George Speke (politician, died 1689)

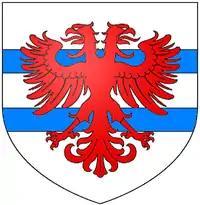
Speke arms: "Argent, two bars azure over all an eagle with two heads displayed gules"

George Speke (1623–1689) was an English politician. A Royalist during the English Civil War, after the Restoration of Charles II he became an early Whig supporter in Parliament.